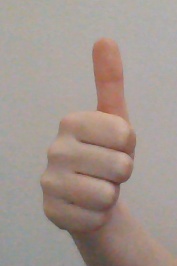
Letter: aleff